LGBTQ music

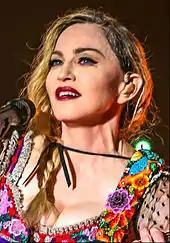
In 2012, the LGBTQ magazine "The Advocate" named Madonna the greatest gay icon in music.

A gay anthem is a popular song that has become widely popular among, or has become identified with, the gay community. Not all songs labelled as "gay anthems" were written intentionally to become gay anthems, but those that do are often marked by themes of perseverance, inner strength, acceptance, pride, and unity. Research in 2007 suggested that the song most commonly identified as a gay anthem is "I Will Survive" by Gloria Gaynor, and described the song as "a classic emblem of gay culture in the post-Stonewall and AIDS eras".